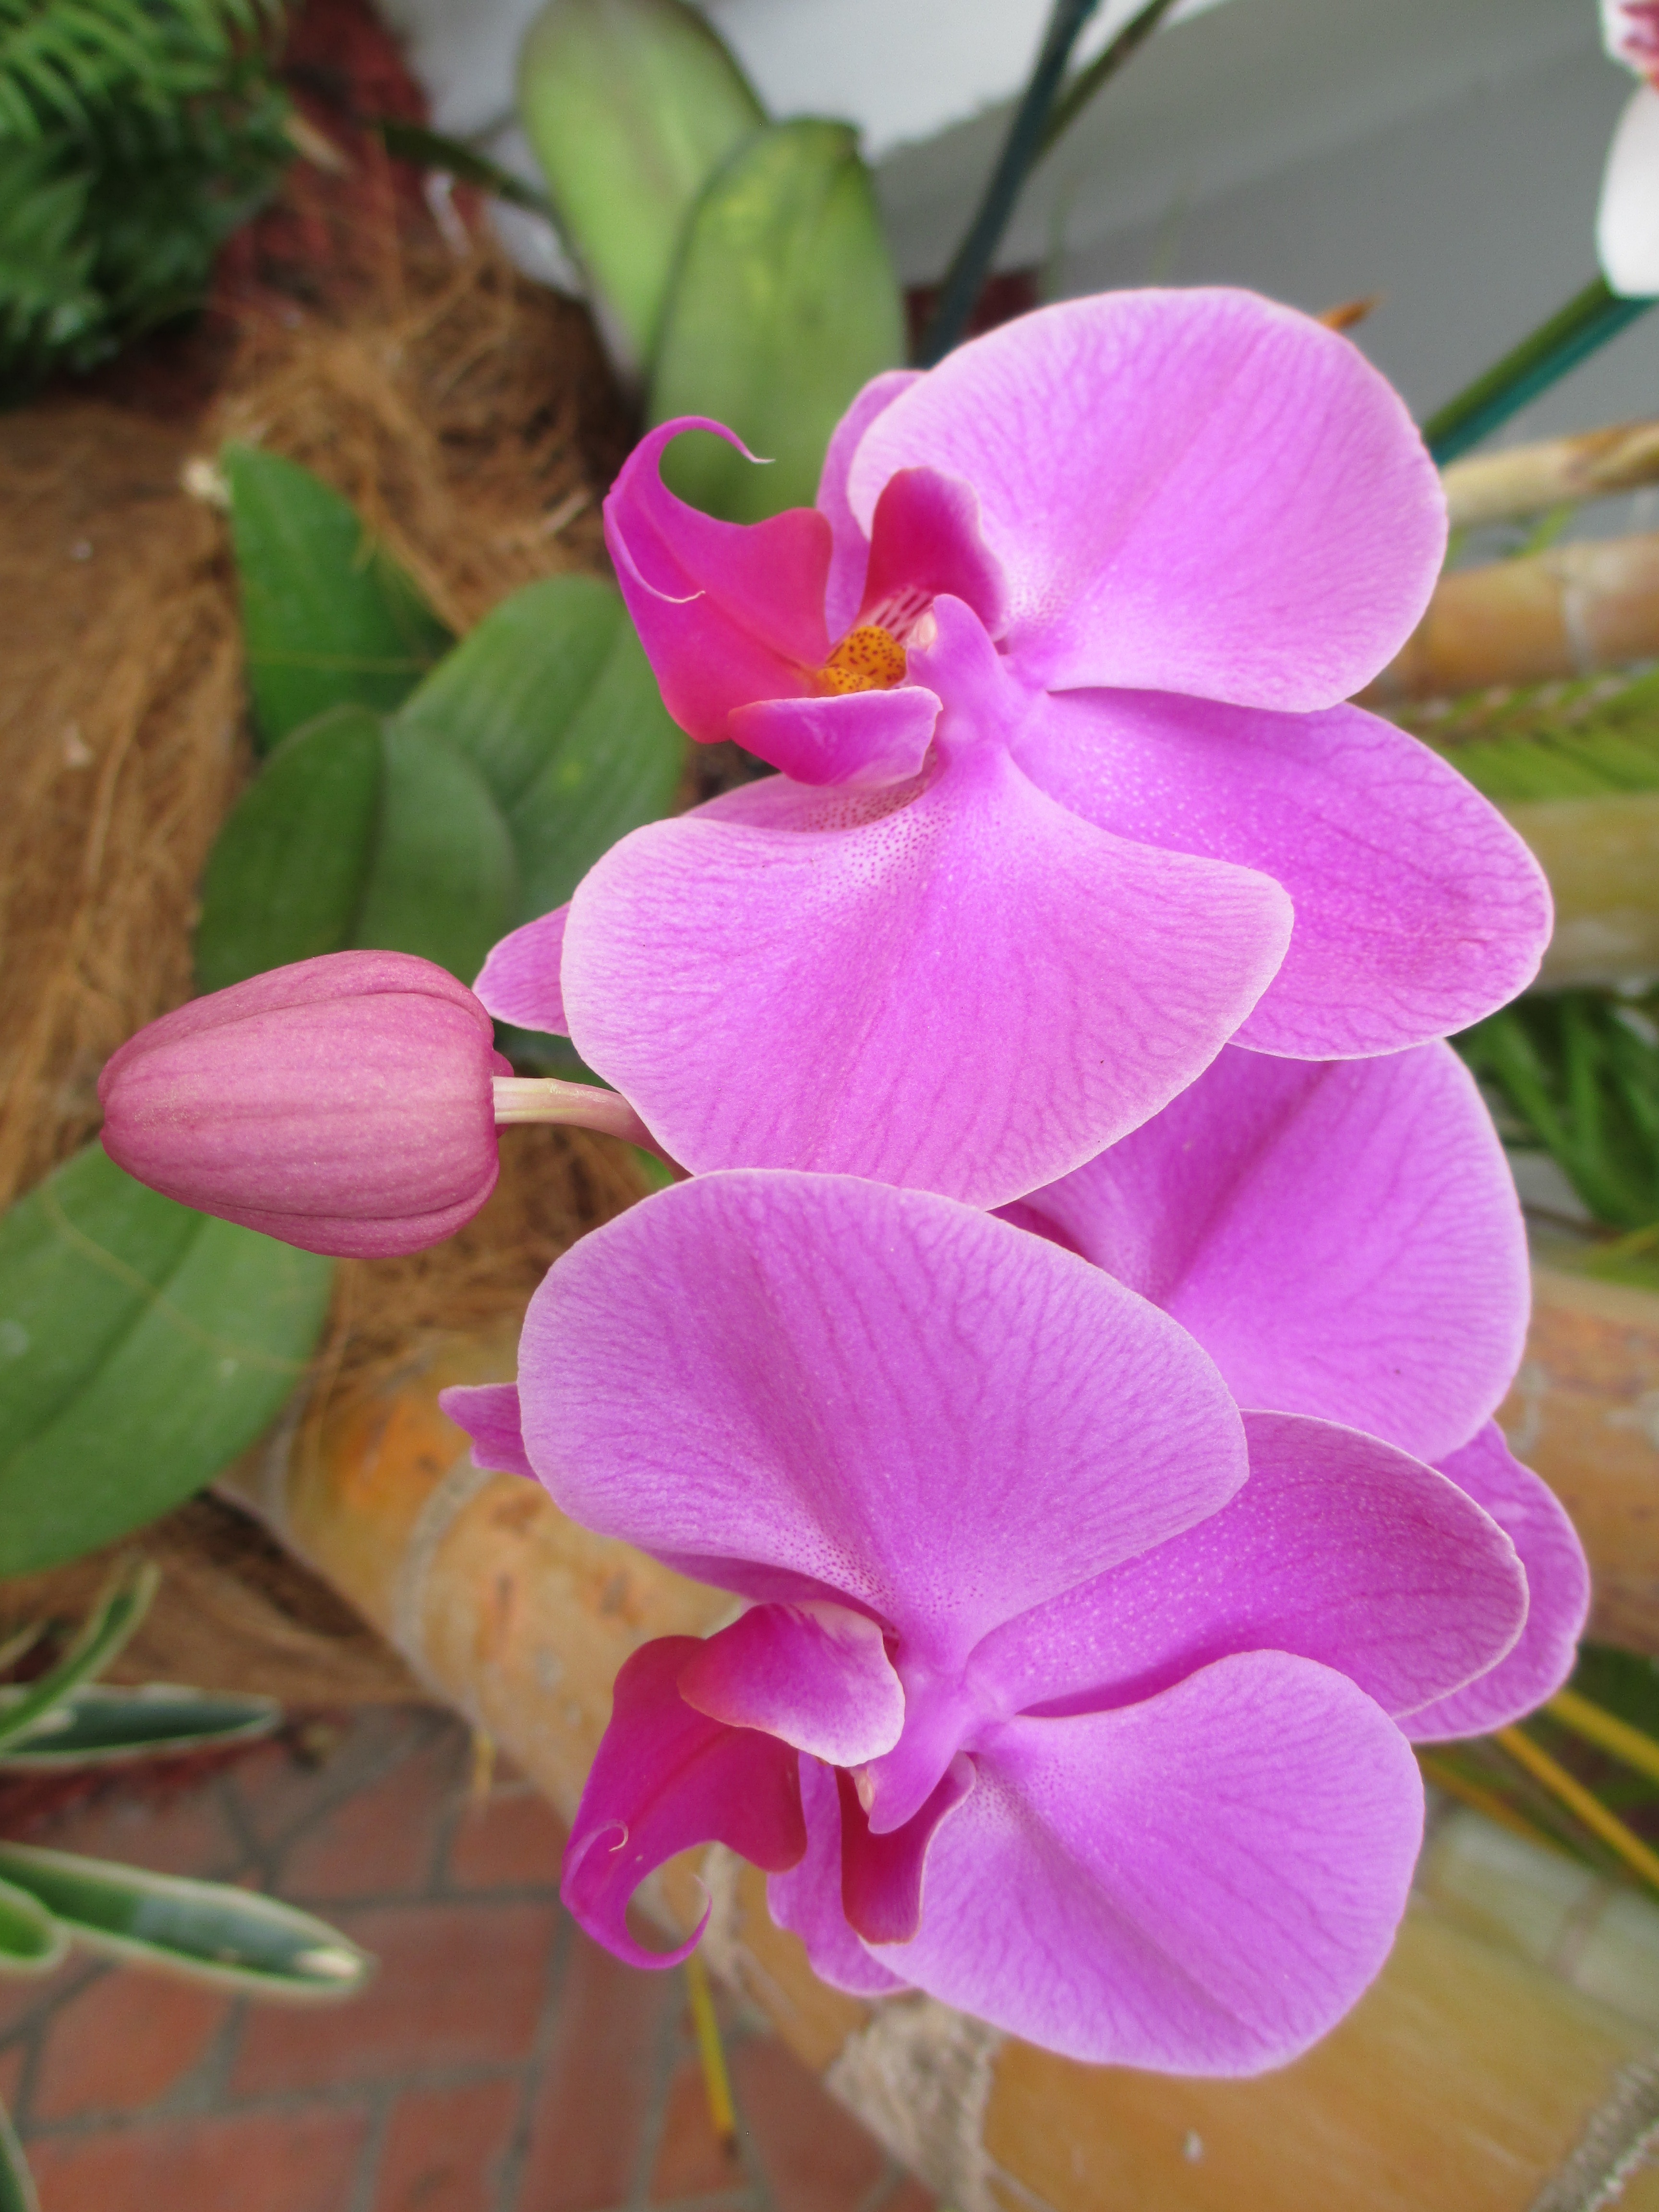
nature, blossom, plant, flower, purple, petal, bloom, floral, spring, color, botany, garden, pink, flora, botanical, orchid, macro photography, flowering plant, san juan, cattleya, dendrobium, land plant, moth orchid